Thomas Holdich

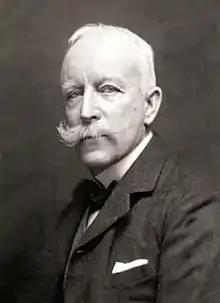
Colonel Thomas Holdich.

Colonel Sir Thomas Hungerford Holdich (13 February 1843 – 2 November 1929) was an English geographer and president of the Royal Geographical Society. He is best known as Superintendent of Frontier Surveys in British India, arbiter in the Cordillera of the Andes Boundary Case and author of numerous books, including "The Gates of India", "The Countries of the King's Award" and "Political Frontiers and Boundary Making".